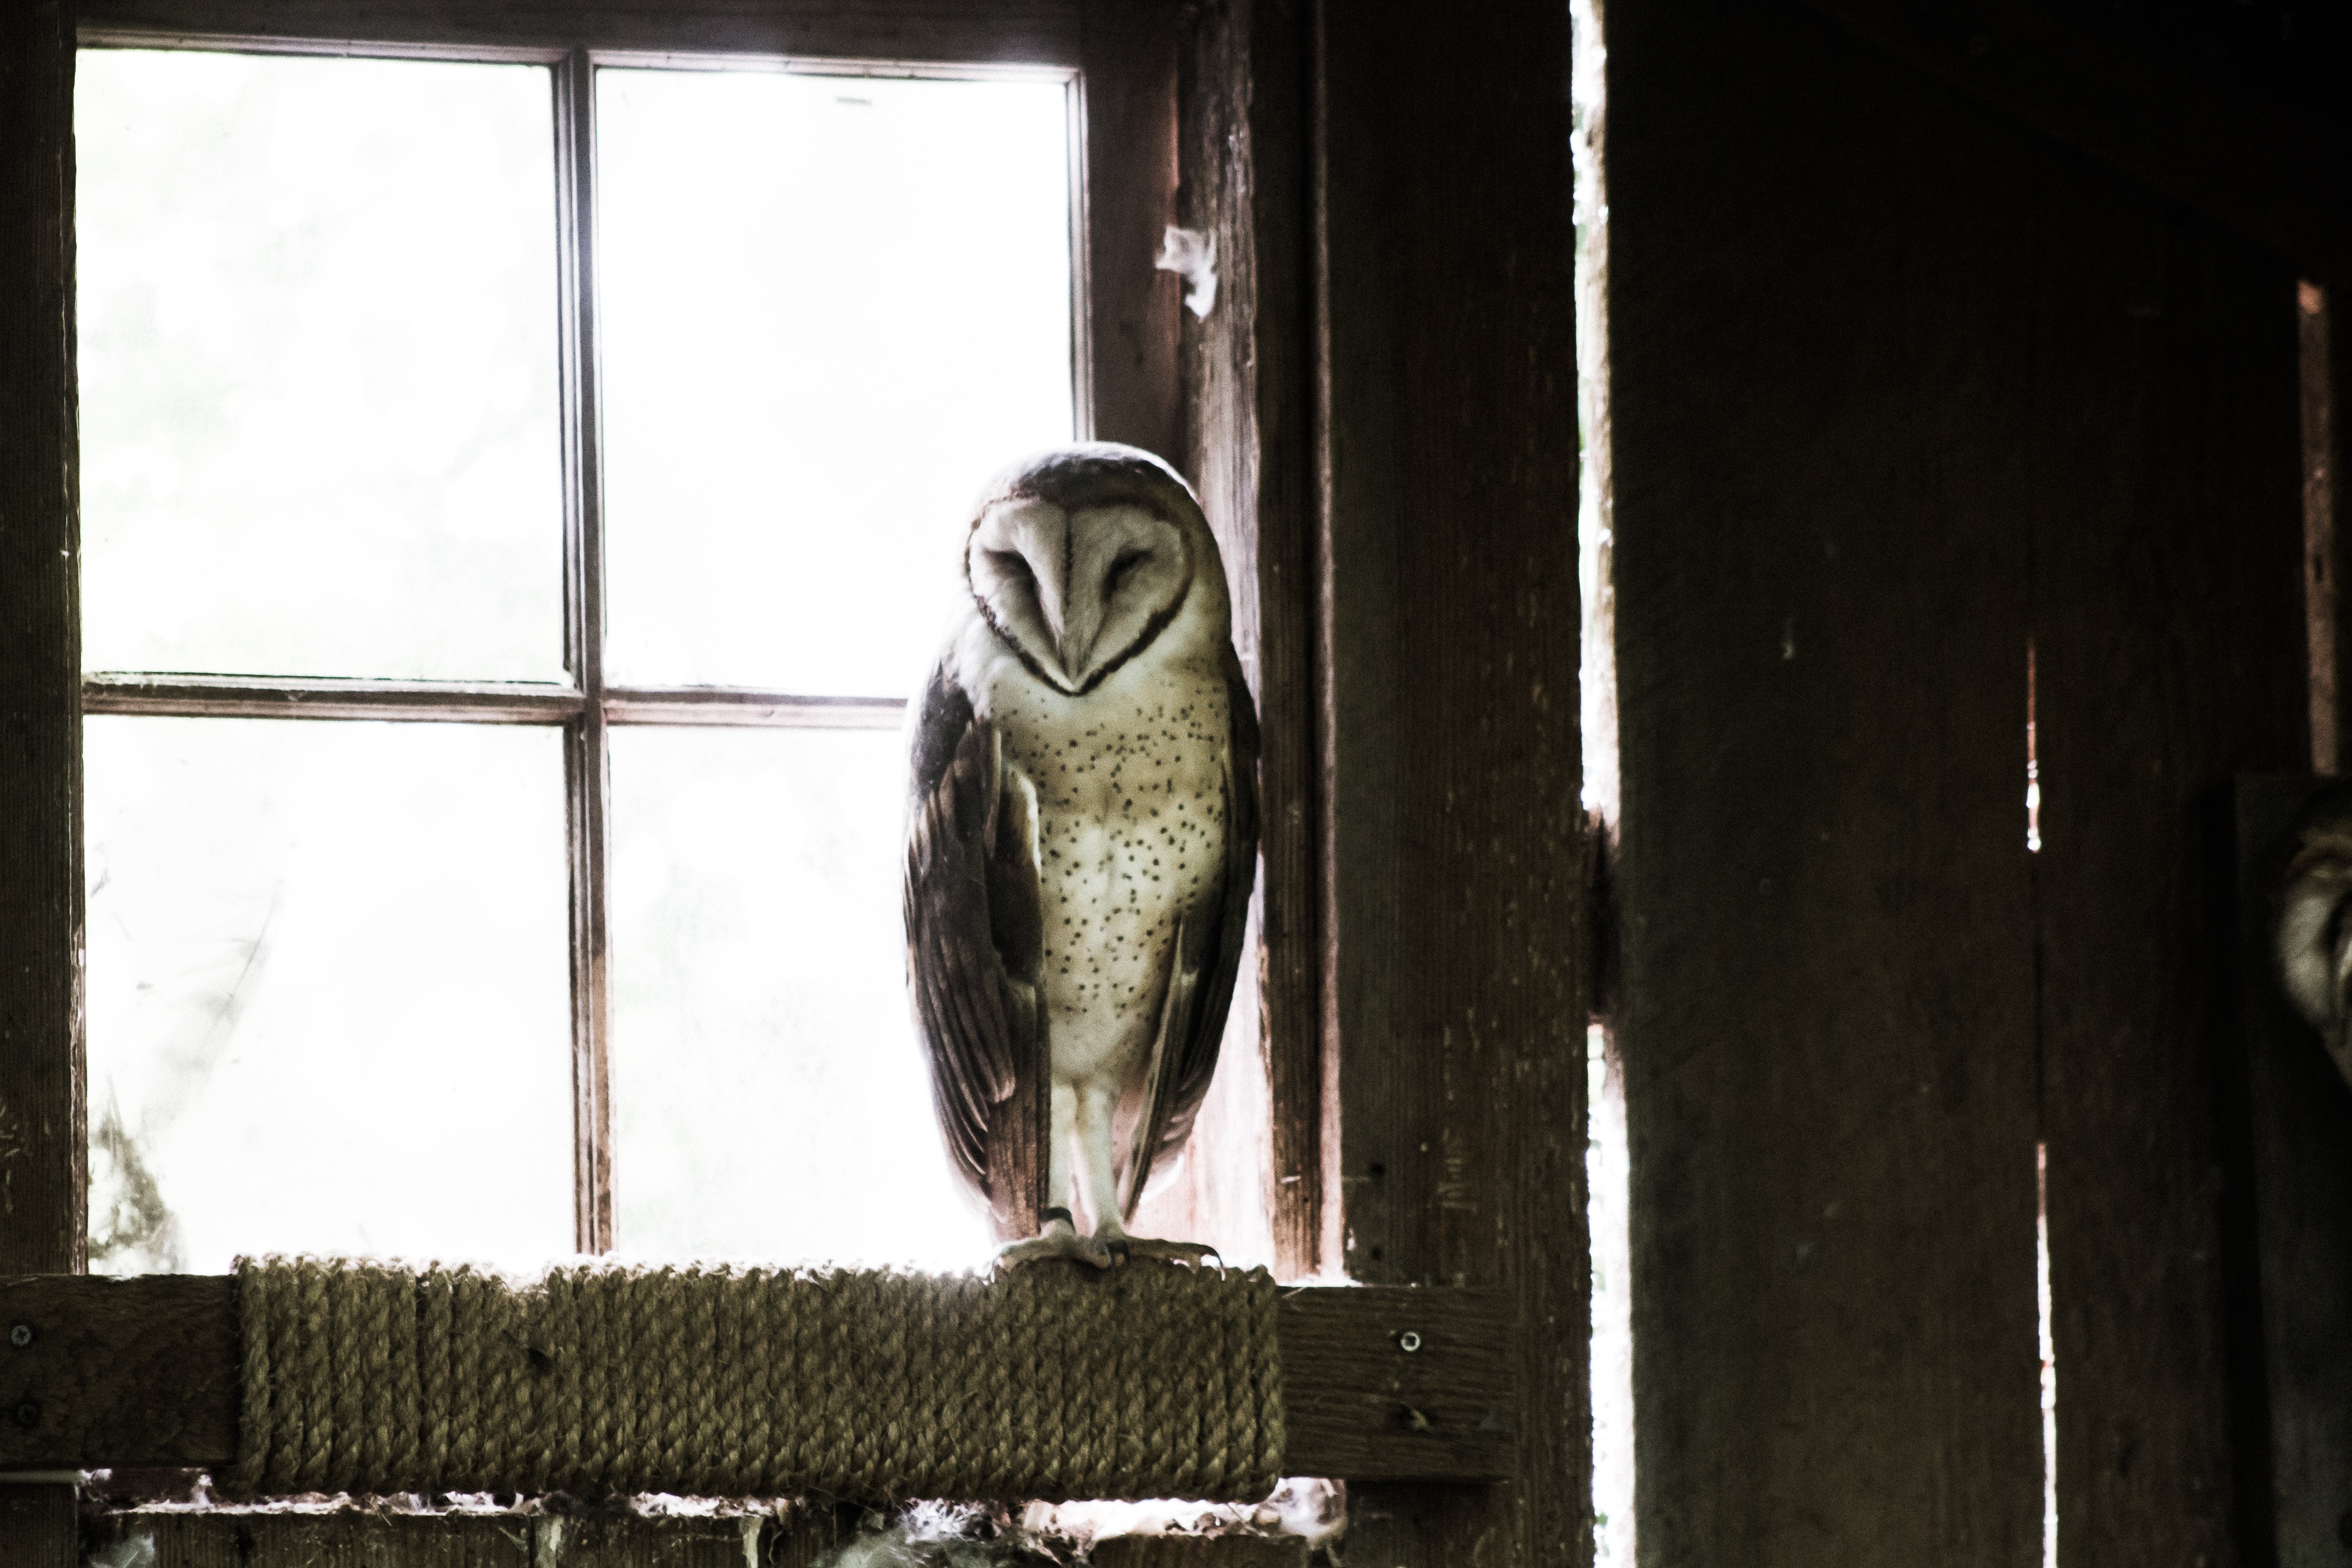
nature, bird, animal, wild, zoo, sleeping, sitting, indoor, predator, owl, fauna, bird of prey, feathers, vertebrate, tame